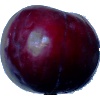
Label: Plum 2